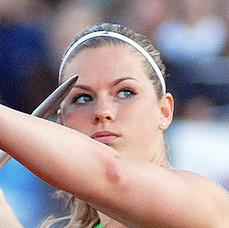
Age: 26